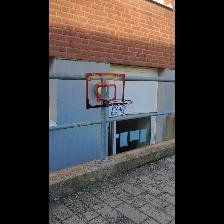
Label: NonHuman